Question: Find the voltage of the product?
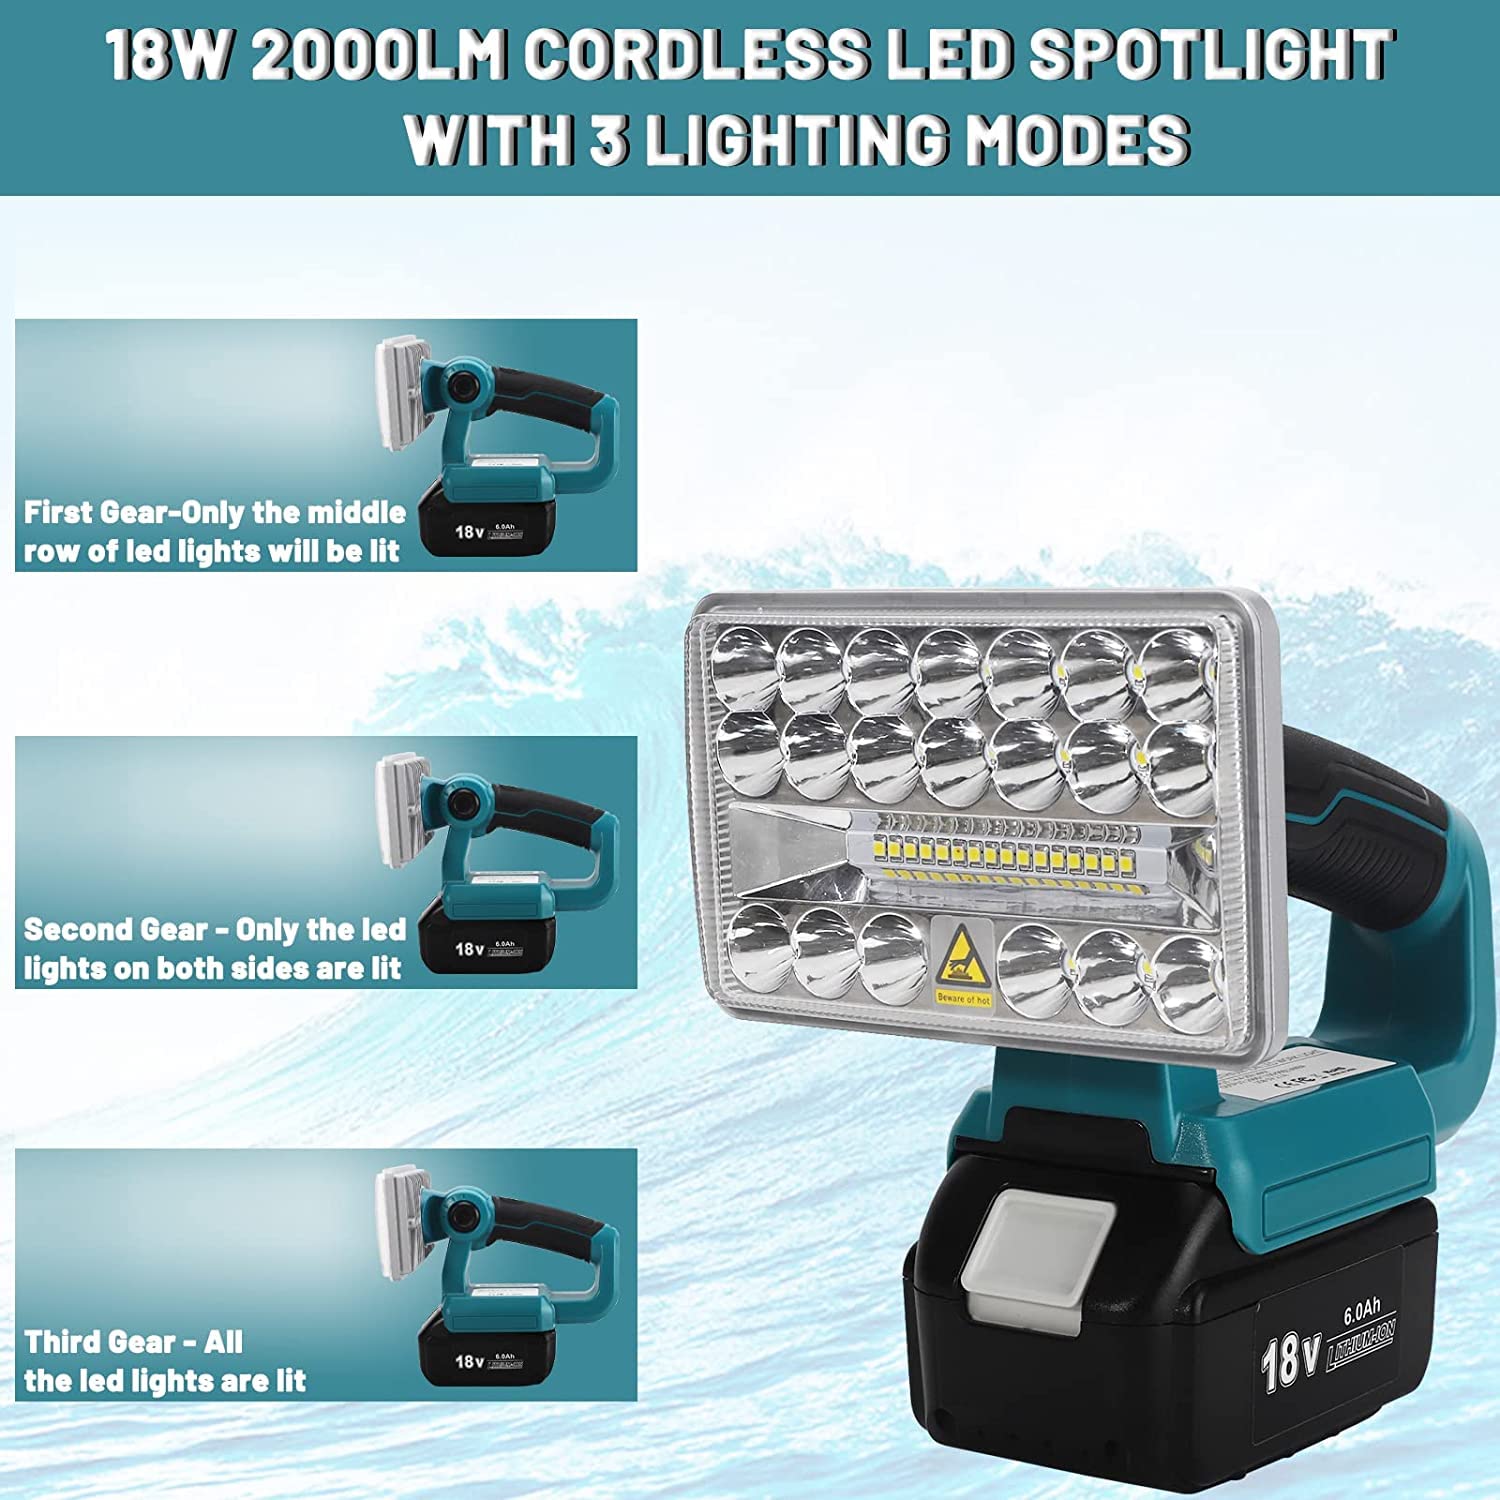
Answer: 18.0 volt